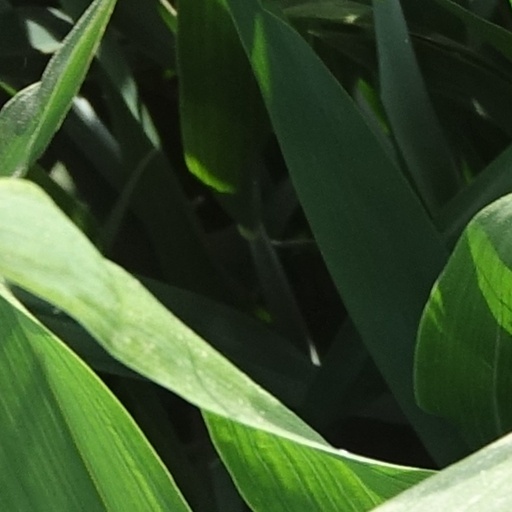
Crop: wheat